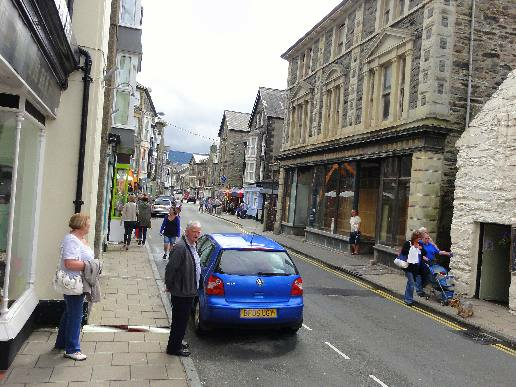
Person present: Yes